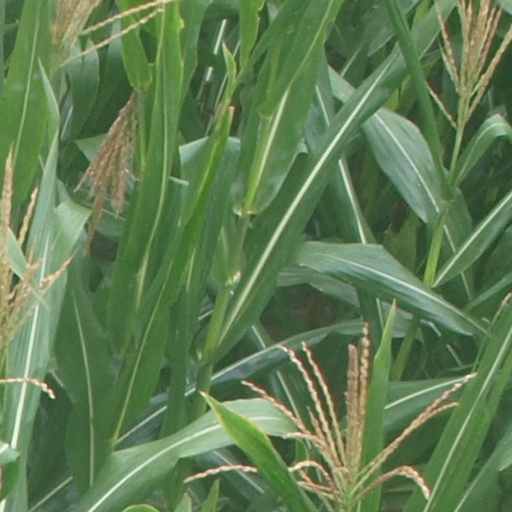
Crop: maize; corn